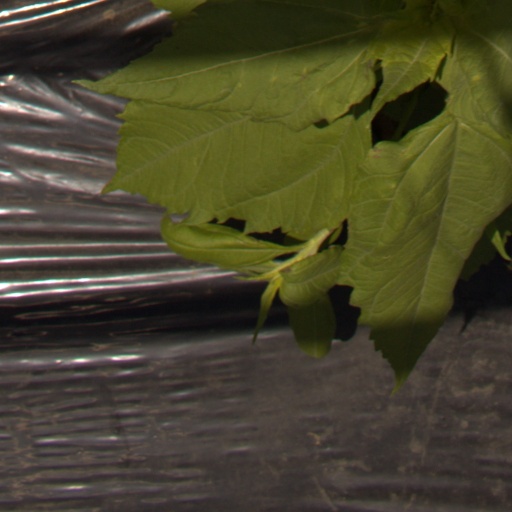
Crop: Jerusalem artichoke